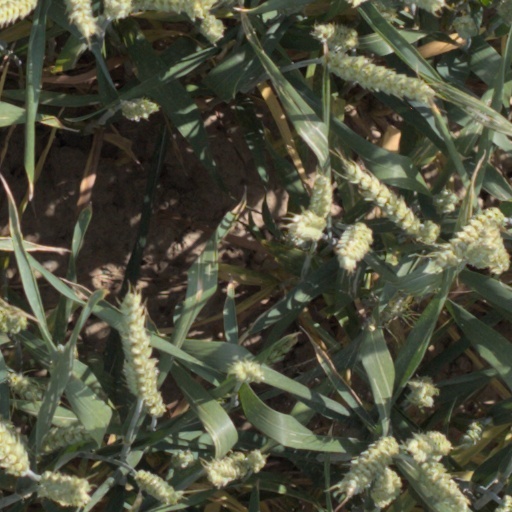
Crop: wheat